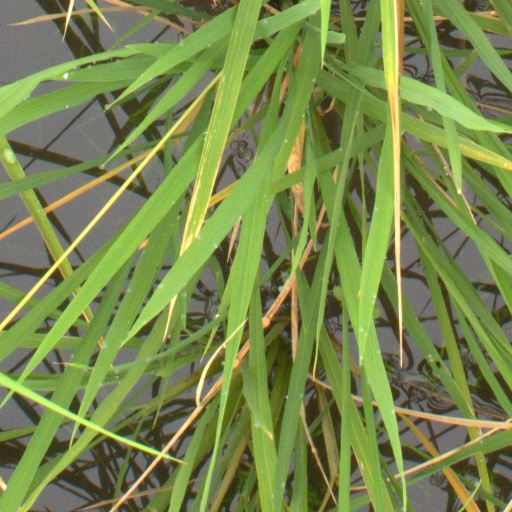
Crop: rice